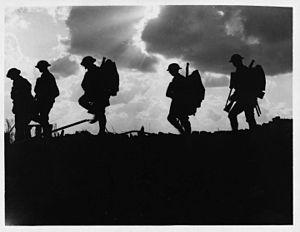
La bataille de Passchendaele, appelée aussi la troisième bataille d'Ypres ou bataille de Flandre pour les Allemands, eut lieu entre le 31 juillet et le 6 novembre 1917 à Passendale, en Flandre-Occidentale, pendant la Première Guerre mondiale. Elle opposa l'armée britannique, l'armée canadienne et des renforts de l'armée française, à l'armée allemande.